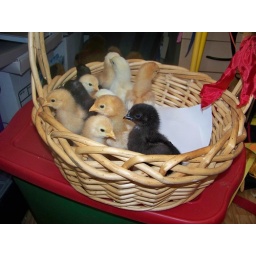
All the chicken in one basket